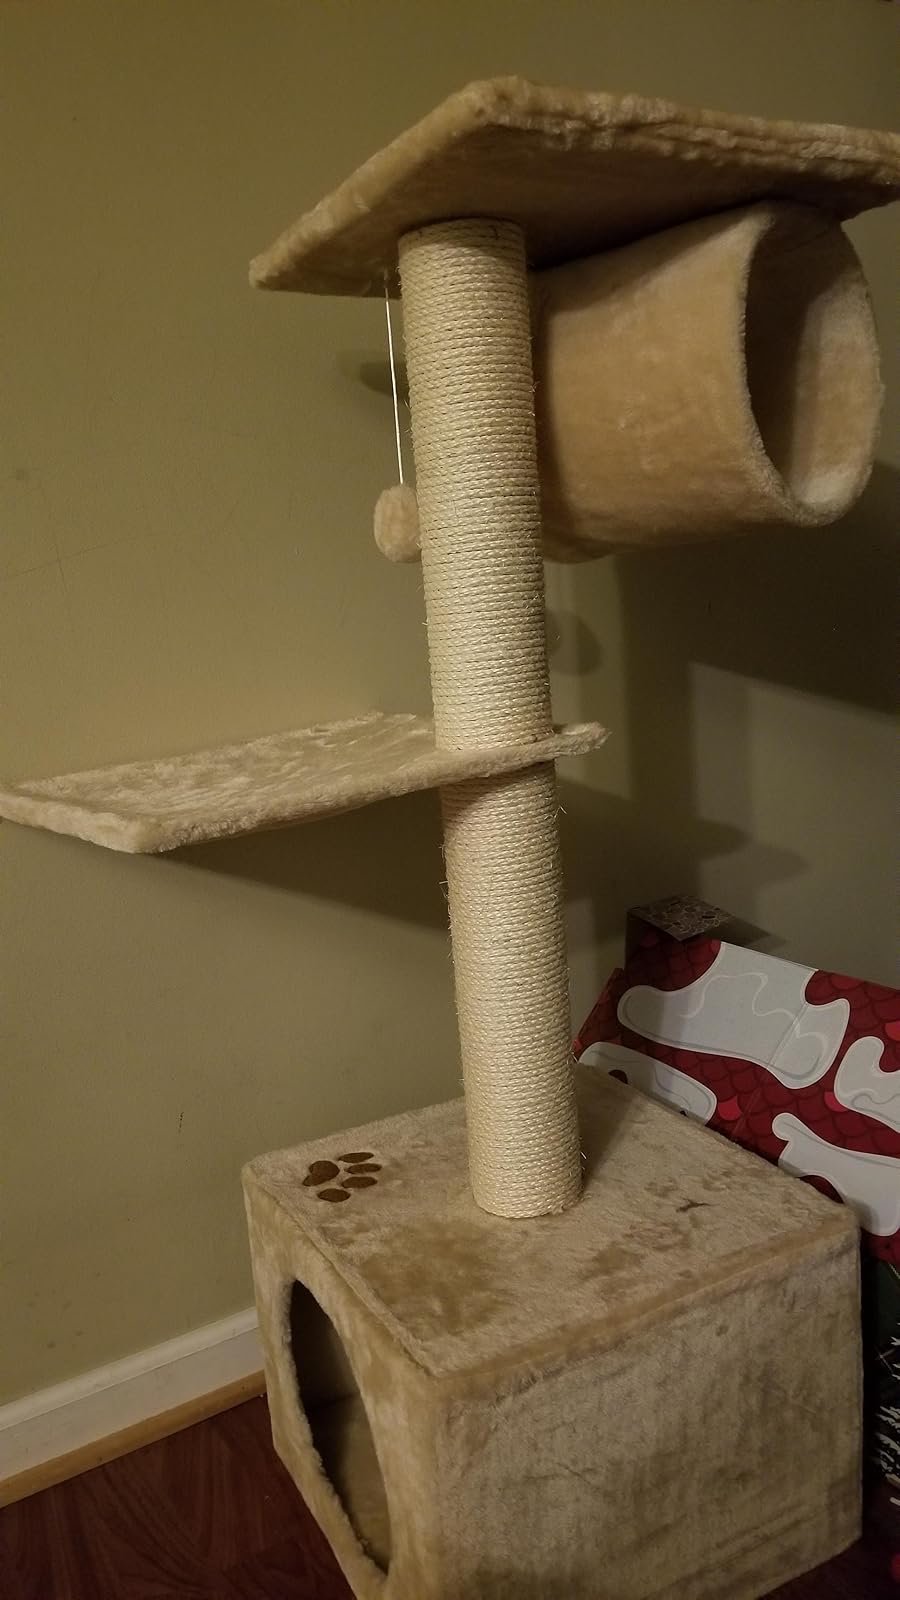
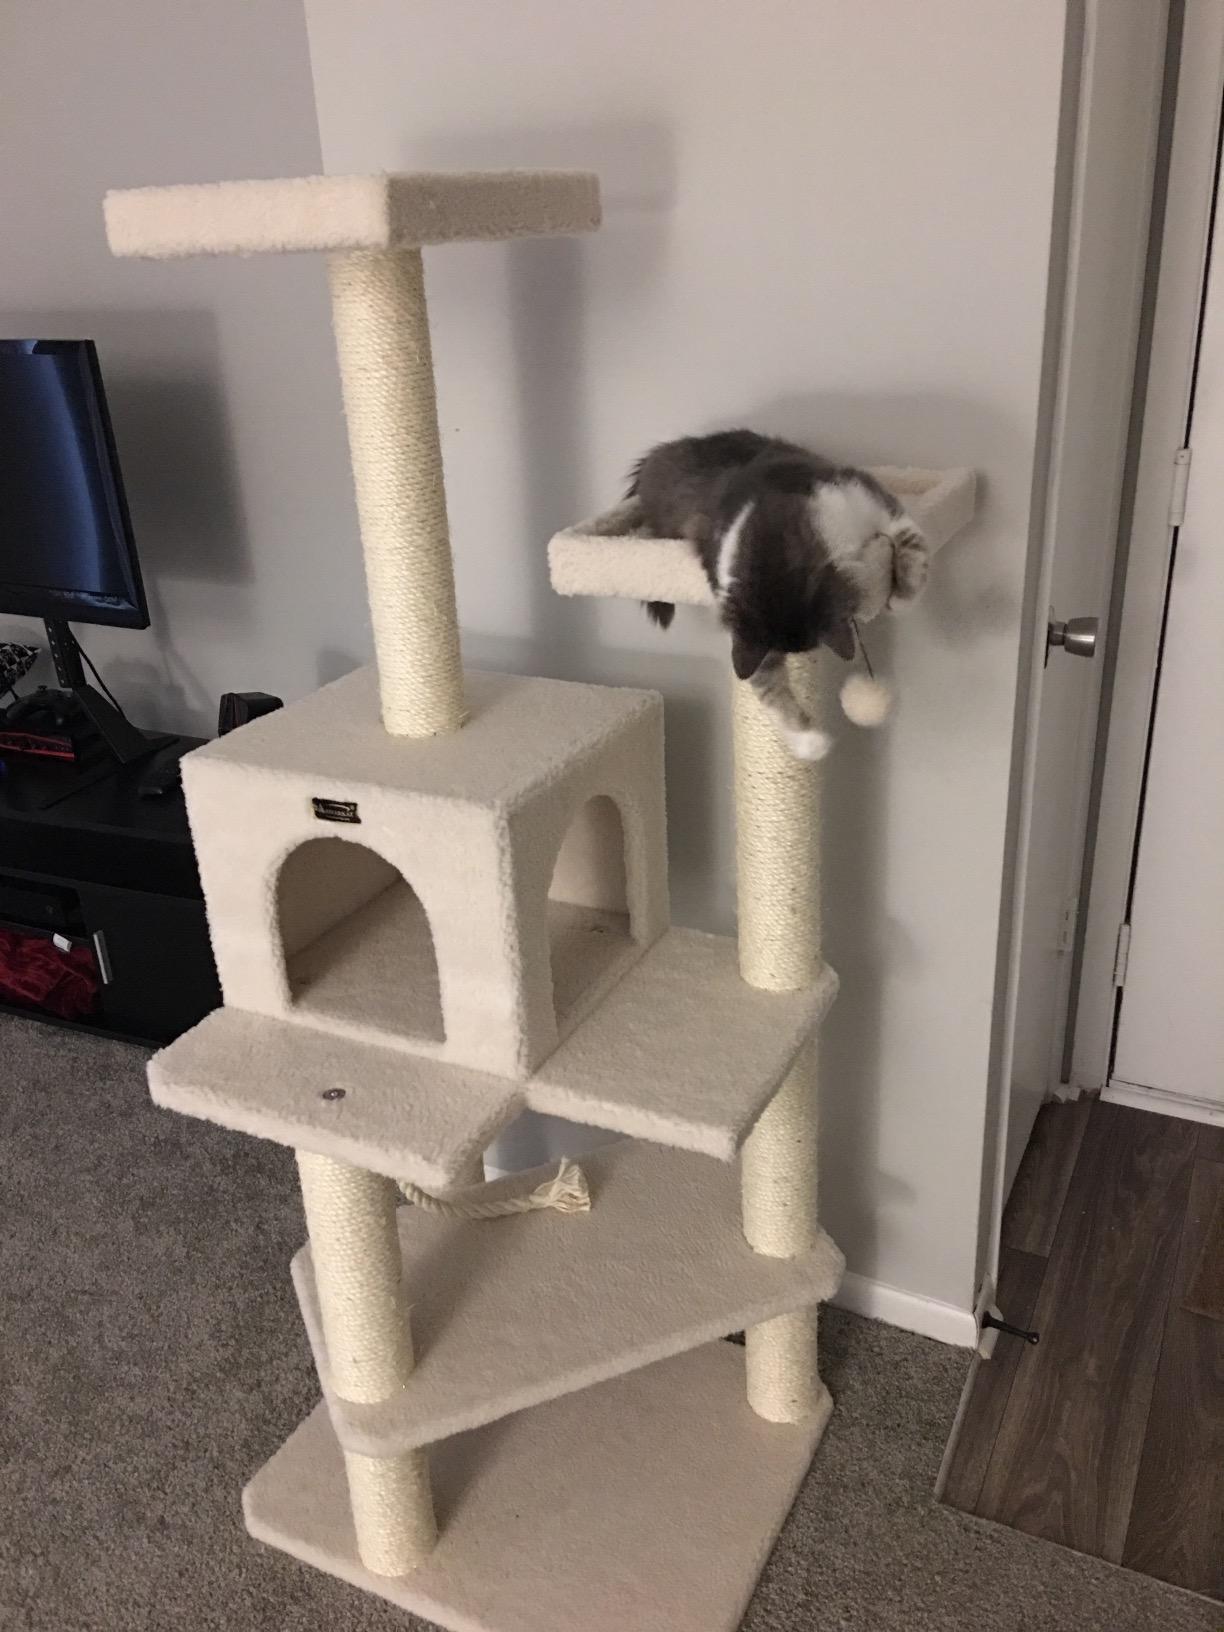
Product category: items_cat tree
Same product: no